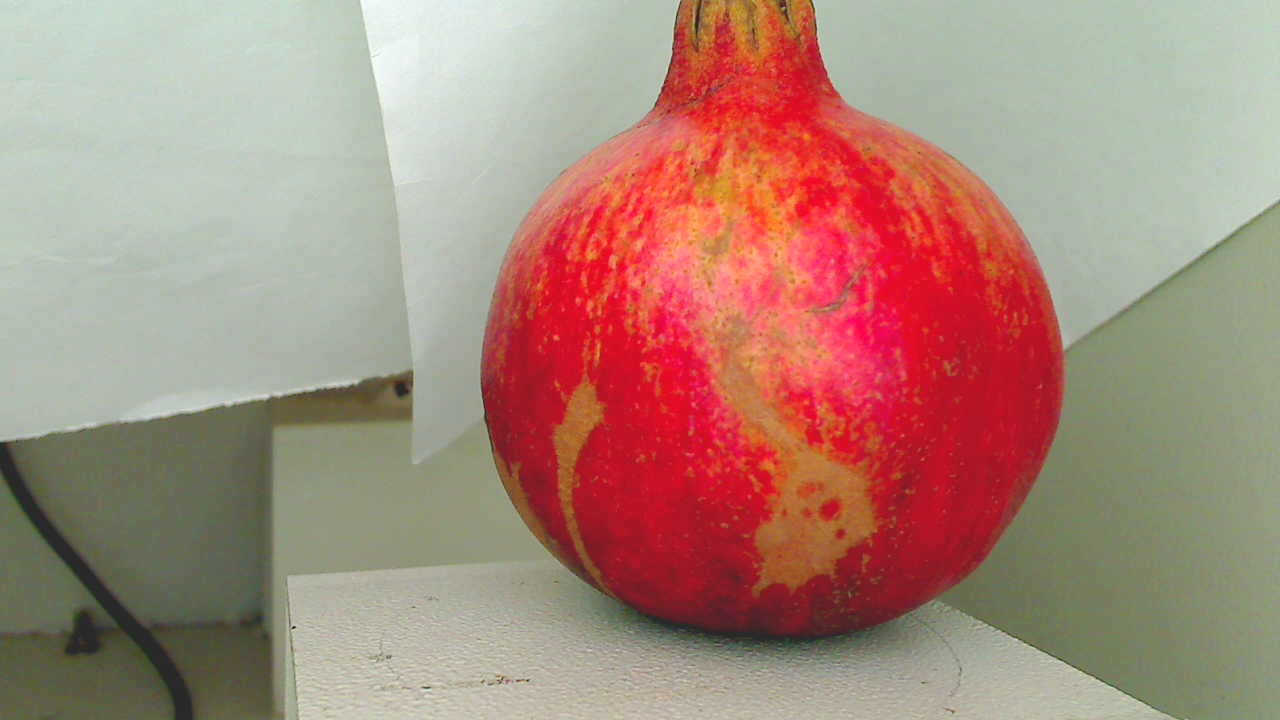
Grade: grade-1
Quality: quality-4